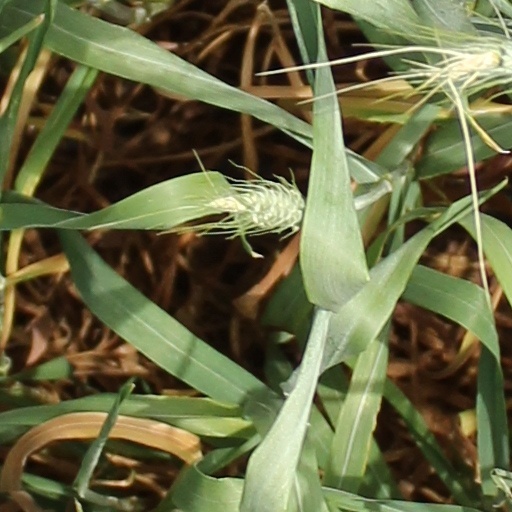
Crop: wheat